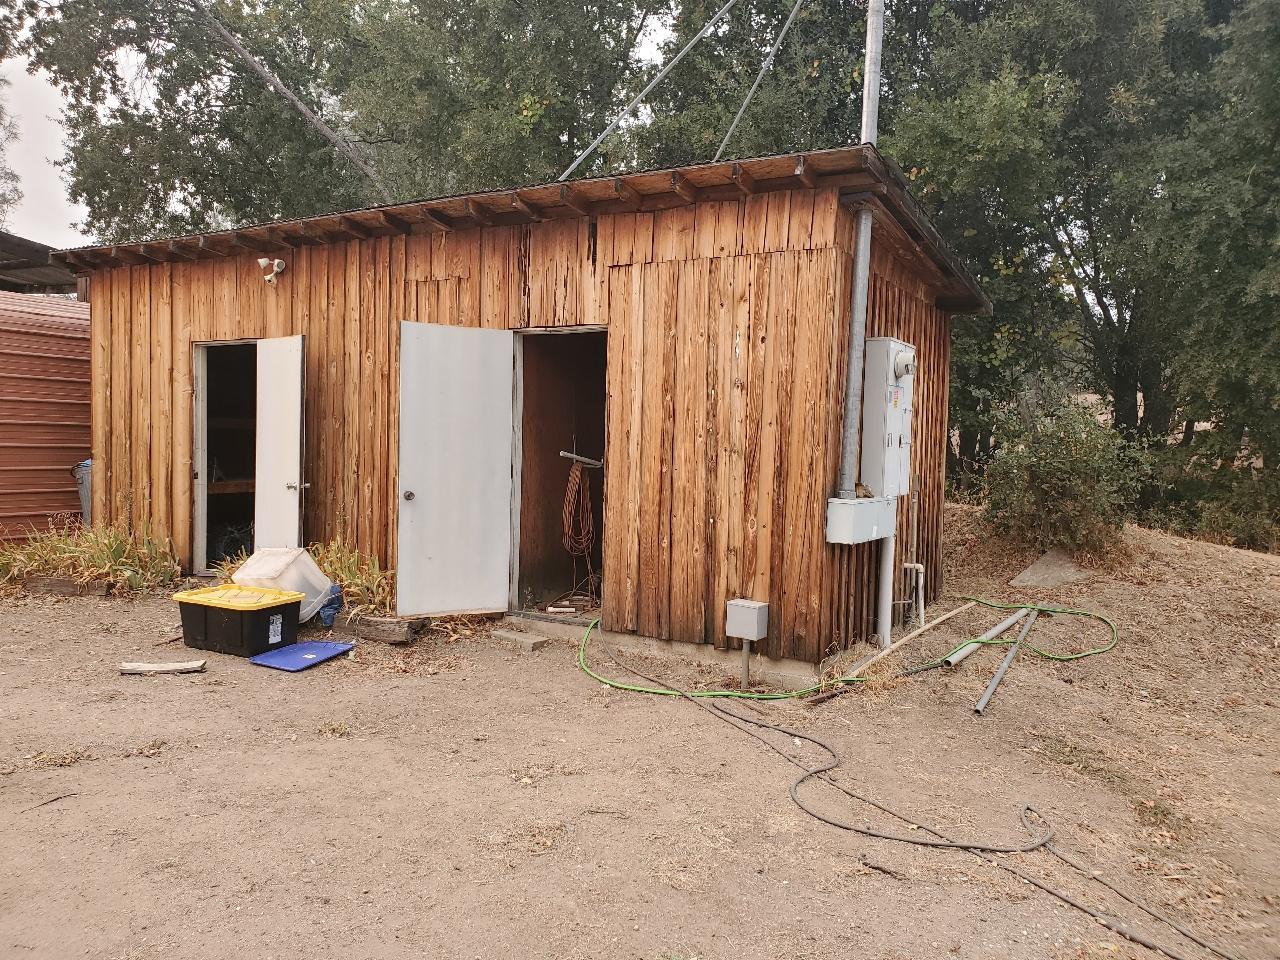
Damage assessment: no_damage